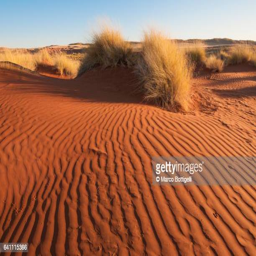
the desert landscape of the petrified sand dunes at sunset .